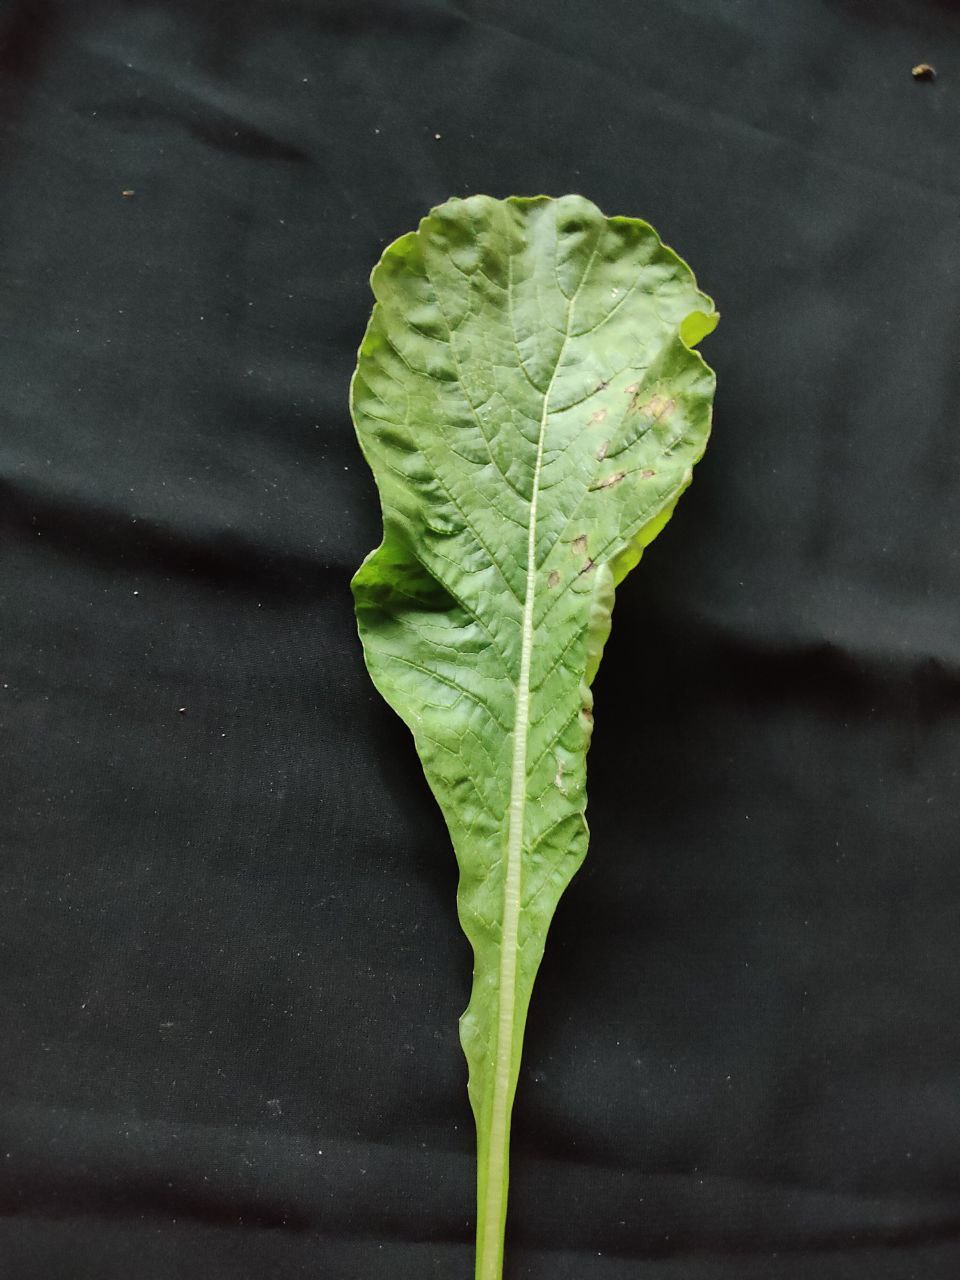
Label: Black leaf spot